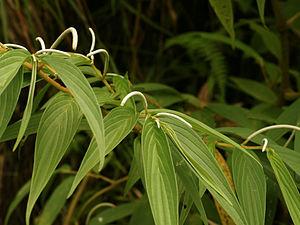
Une inflorescence de Piper lanceaefolium. Photo prise près de l'Arenal, au Costa Rica.